Ostrinia furnacalis

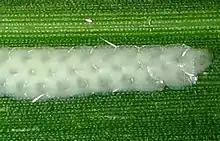
"O. furnacalis" egg cluster

The eggs of the Asian corn borer are found grouped at the base of and under the leaves of corn plants in masses of 25 to 50 eggs. They appear scaly and are laid in overlapping groups, resembling roof tiles and fish scales. The eggs are approximately half a millimeter long and white, turning black before emergence, which occurs 3 to 10 days after incubation.